UK Independence Party

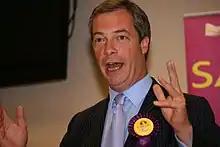
Farage at the 2009 UKIP Conference

The political scientists Amir Abedi and Thomas Carl Lundberg characterised UKIP as an "Anti-Political Establishment" party. The party's rhetoric presents the idea that there is a fundamental divide between the British population and the elite who govern the country. UKIP claims to stand up for ordinary people against this political elite. UKIP politician Bill Etheridge for instance claimed that his party represented "a democratic revolution... the people of Britain rising up and fighting to wrestle power from the elite". Contributing to this anti-establishment message, Farage describes the party's supporters as "the People's Army", and he regularly held photo-opportunities and journalistic interviews in a pub, thus cultivating an "erudite everyman" image that contrasted with his past as a commodities trader.